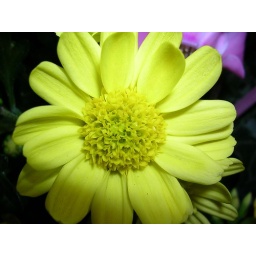
pretty flower i snapped at my girldfriend's aunts house in ohio.